Bin Laden Issue Station

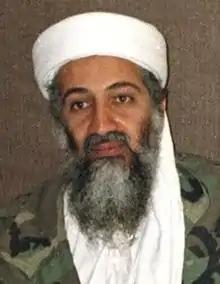
From 1996 to 2005, Saudi-born Osama bin Laden was the subject of a manhunt carried out largely by an office of the CIA in the Washington, DC area known as the Bin Laden Issue Station, or Alec Station.

The Bin Laden Issue Station, also known as Alec Station, was a standalone unit of the Central Intelligence Agency in operation from 1996 to 2005 dedicated to tracking Osama bin Laden and his associates, both before and after the 9/11 attacks. It was headed initially by CIA analyst Michael Scheuer and later by Richard Blee and others.